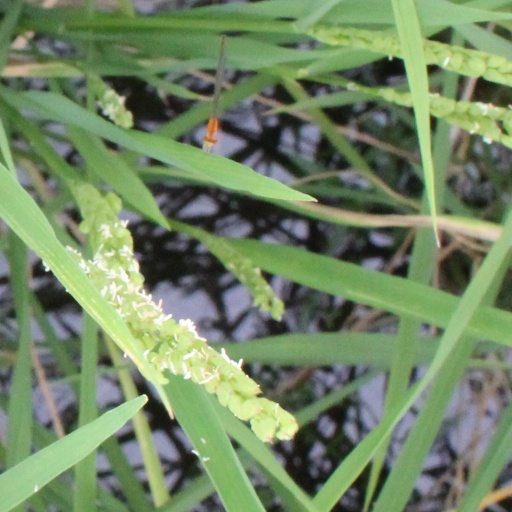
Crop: rice